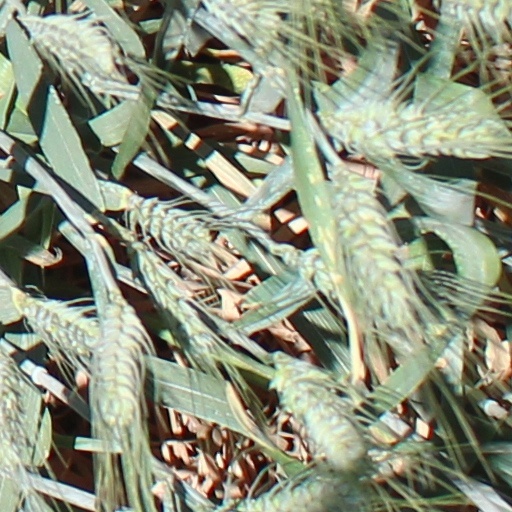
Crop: wheat